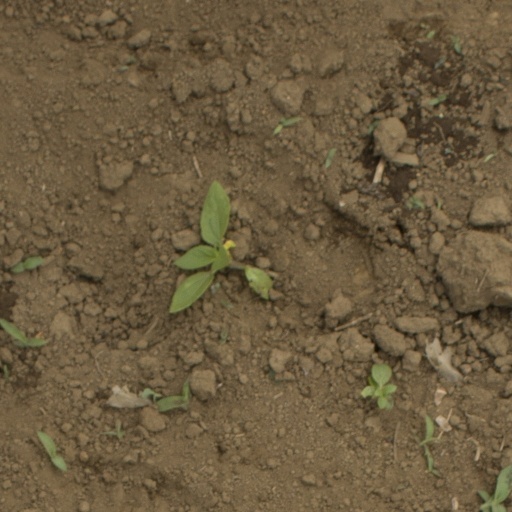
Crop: Jerusalem artichoke